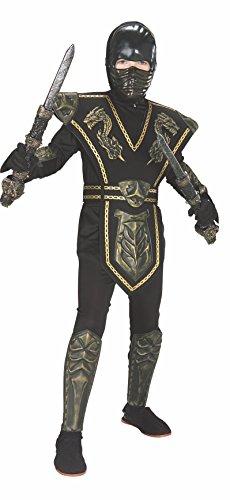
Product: Child's Gold Dragon Warrior Ninja Costume, Large
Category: Clothing, Shoes & Jewelry | Costumes & Accessories | Kids & Baby | Boys | Costumes
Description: Gold Dragon Warrior Child's Ninja Costume, Large.
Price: $21.13
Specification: ProductDimensions:15.7x11.3x2.3inches|ItemWeight:15.2ounces|ShippingWeight:15.2ounces(Viewshippingratesandpolicies)|DomesticShipping:ItemcanbeshippedwithinU.S.|InternationalShipping:ThisitemcanbeshippedtoselectcountriesoutsideoftheU.S.LearnMore|ASIN:B000HVXGZ8|Itemmodelnumber:882153L|Manufacturerrecommendedage:8-10years